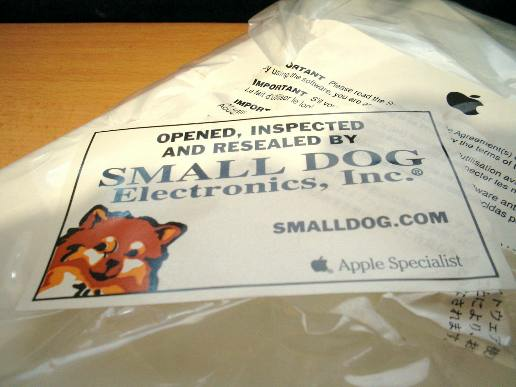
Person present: No